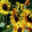
Label: sunflower